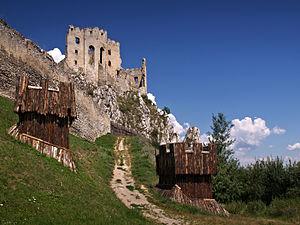
Beckov (Slovaquie) - Vue du château
Beckov est un village de Slovaquie situé dans la région de Trenčín.